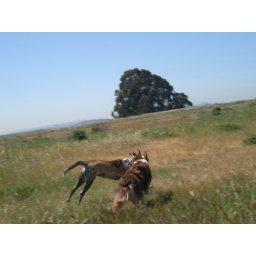
Parker and Apollo went nuts running in the field together.